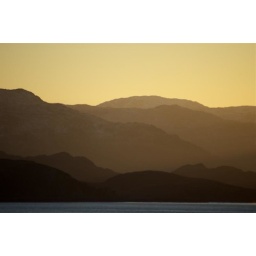
The sunrises over Knoydart, across the water from my office